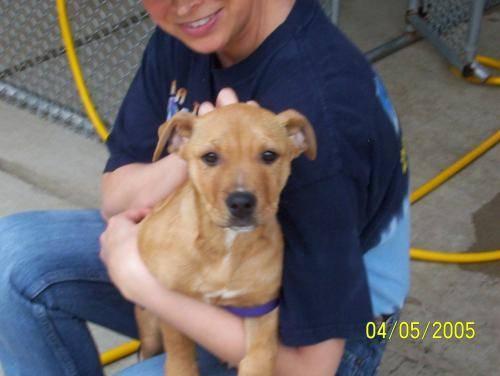
dog